2010 Trophée des Champions

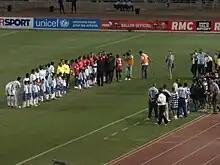

Defending Ligue 1 champions Marseille arrived in Tunisia with only one new recruit as of 28 July 2010: Spanish defender César Azpilicueta. Azpilicueta joined the club on 21 June after Marseille reached an agreement with his former club Osasuna on a deal valued at €7 million. Aside from Azpilicueta, Ghanaian and Malian internationals André Ayew and Mamadou Samassa returned to the team after loan stints at Arles-Avignon and Valenciennes, respectively. Other loanee returns included Jean-Philippe Sabo and Leyti N'Diaye who both return to the club after a season's stint at Ajaccio.